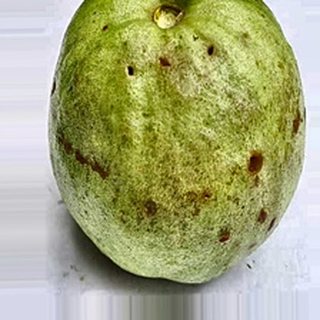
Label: guava_fruit_fly